A. J. McCarron

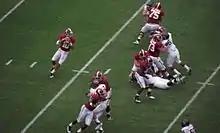
McCarron (10) drops back to attempt a pass against Kent State

Coming out of Alabama, McCarron was projected by the majority of NFL draft experts and scouts to be drafted in the second or third round. He was praised for his game management and decision making, with the potential to become an NFL starter.